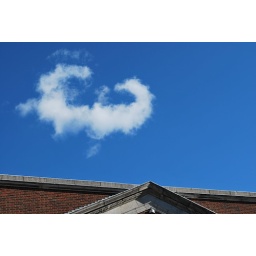
clouds above Dublin castle